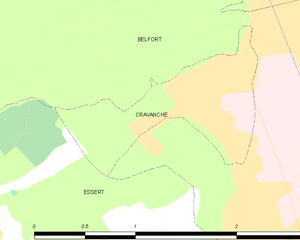
Carte des communes françaises Cravanche